CCDC177

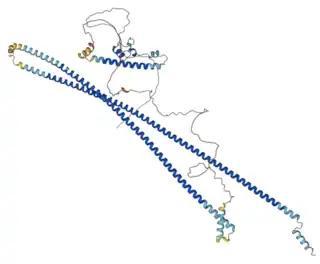

CCDC177 Isoform 1 in humans is 707 amino acids long with a predicted molecular weight of 80 kDa. It is rich in arginine, and glutamate, and poor in isoleucine relative to other proteins. The isoelectric point is 11. The human protein is also rich in arginine-glutamate motifs, which are implicated in cell survival signaling.